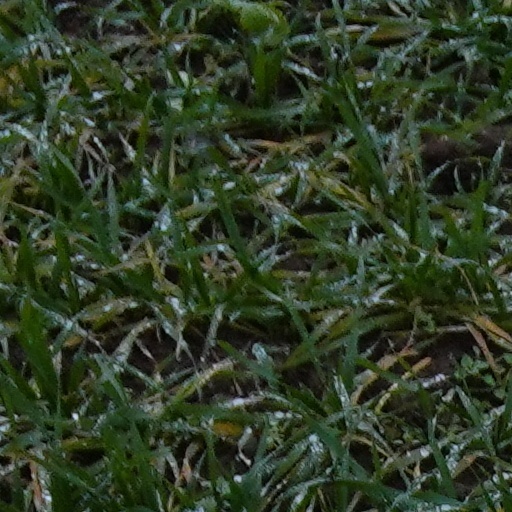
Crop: wheat